Describe the emotion expressed in this image:  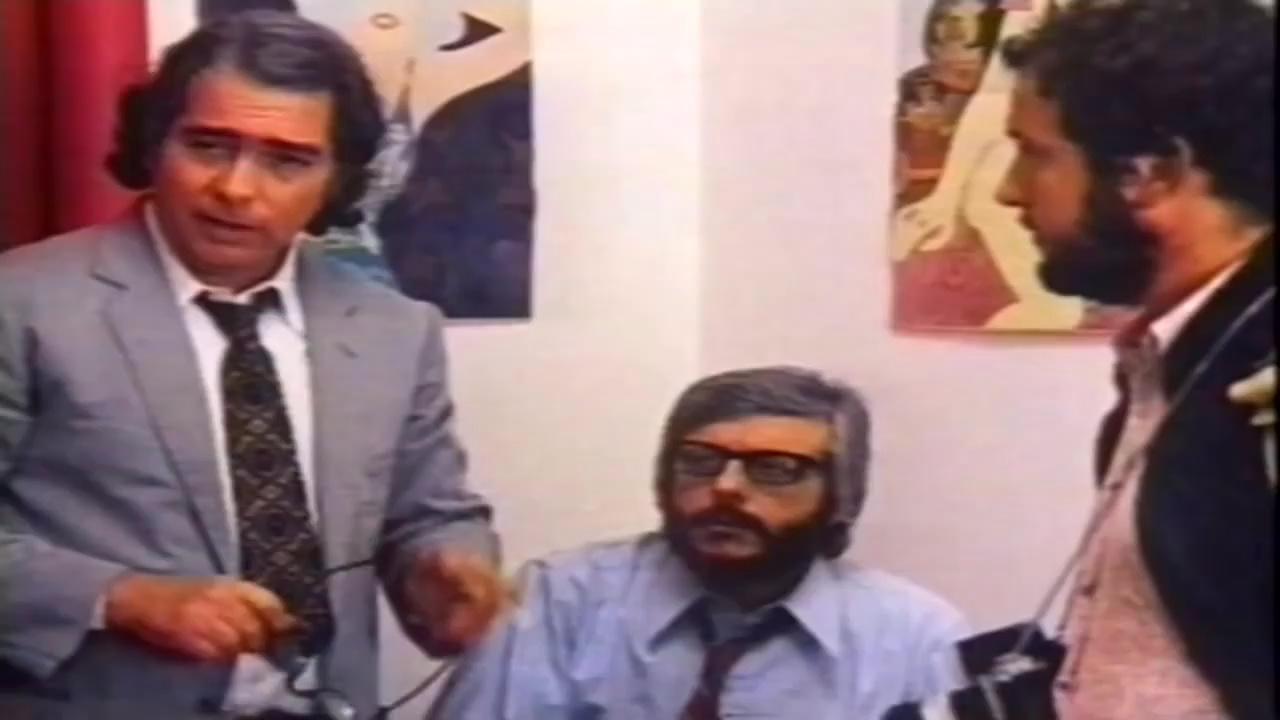
This person displays Fear, valence and arousal with low intensity.